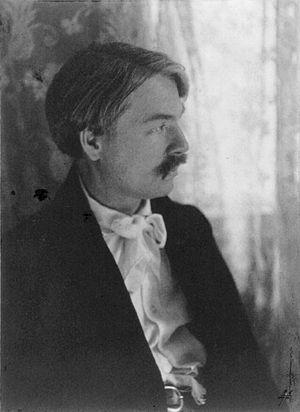
2 février : la Symphonie nᵒ 2 en mi mineur de Sergueï Rachmaninov, créée à Saint-Pétersbourg.
Edward Alexander MacDowell est un compositeur, pianiste, chef d'orchestre et pédagogue américain, né à New York le 18 décembre 1860 – mort le 23 janvier 1908 dans la même ville.